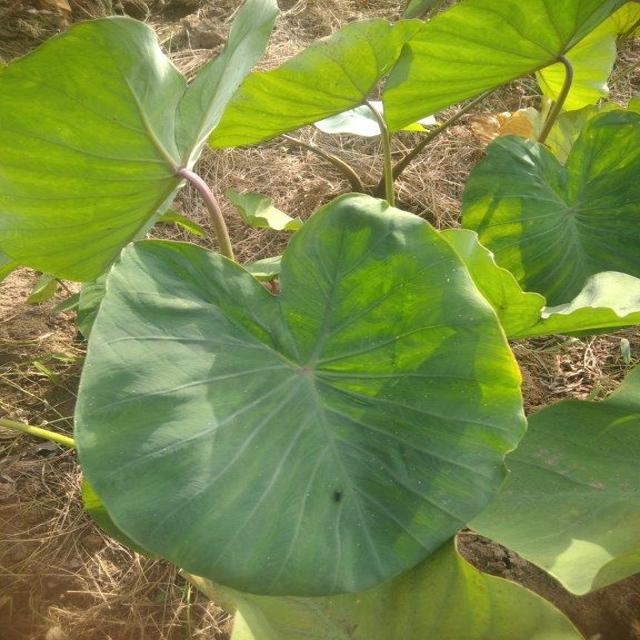
Label: Healthy